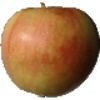
Label: Apple Red 2